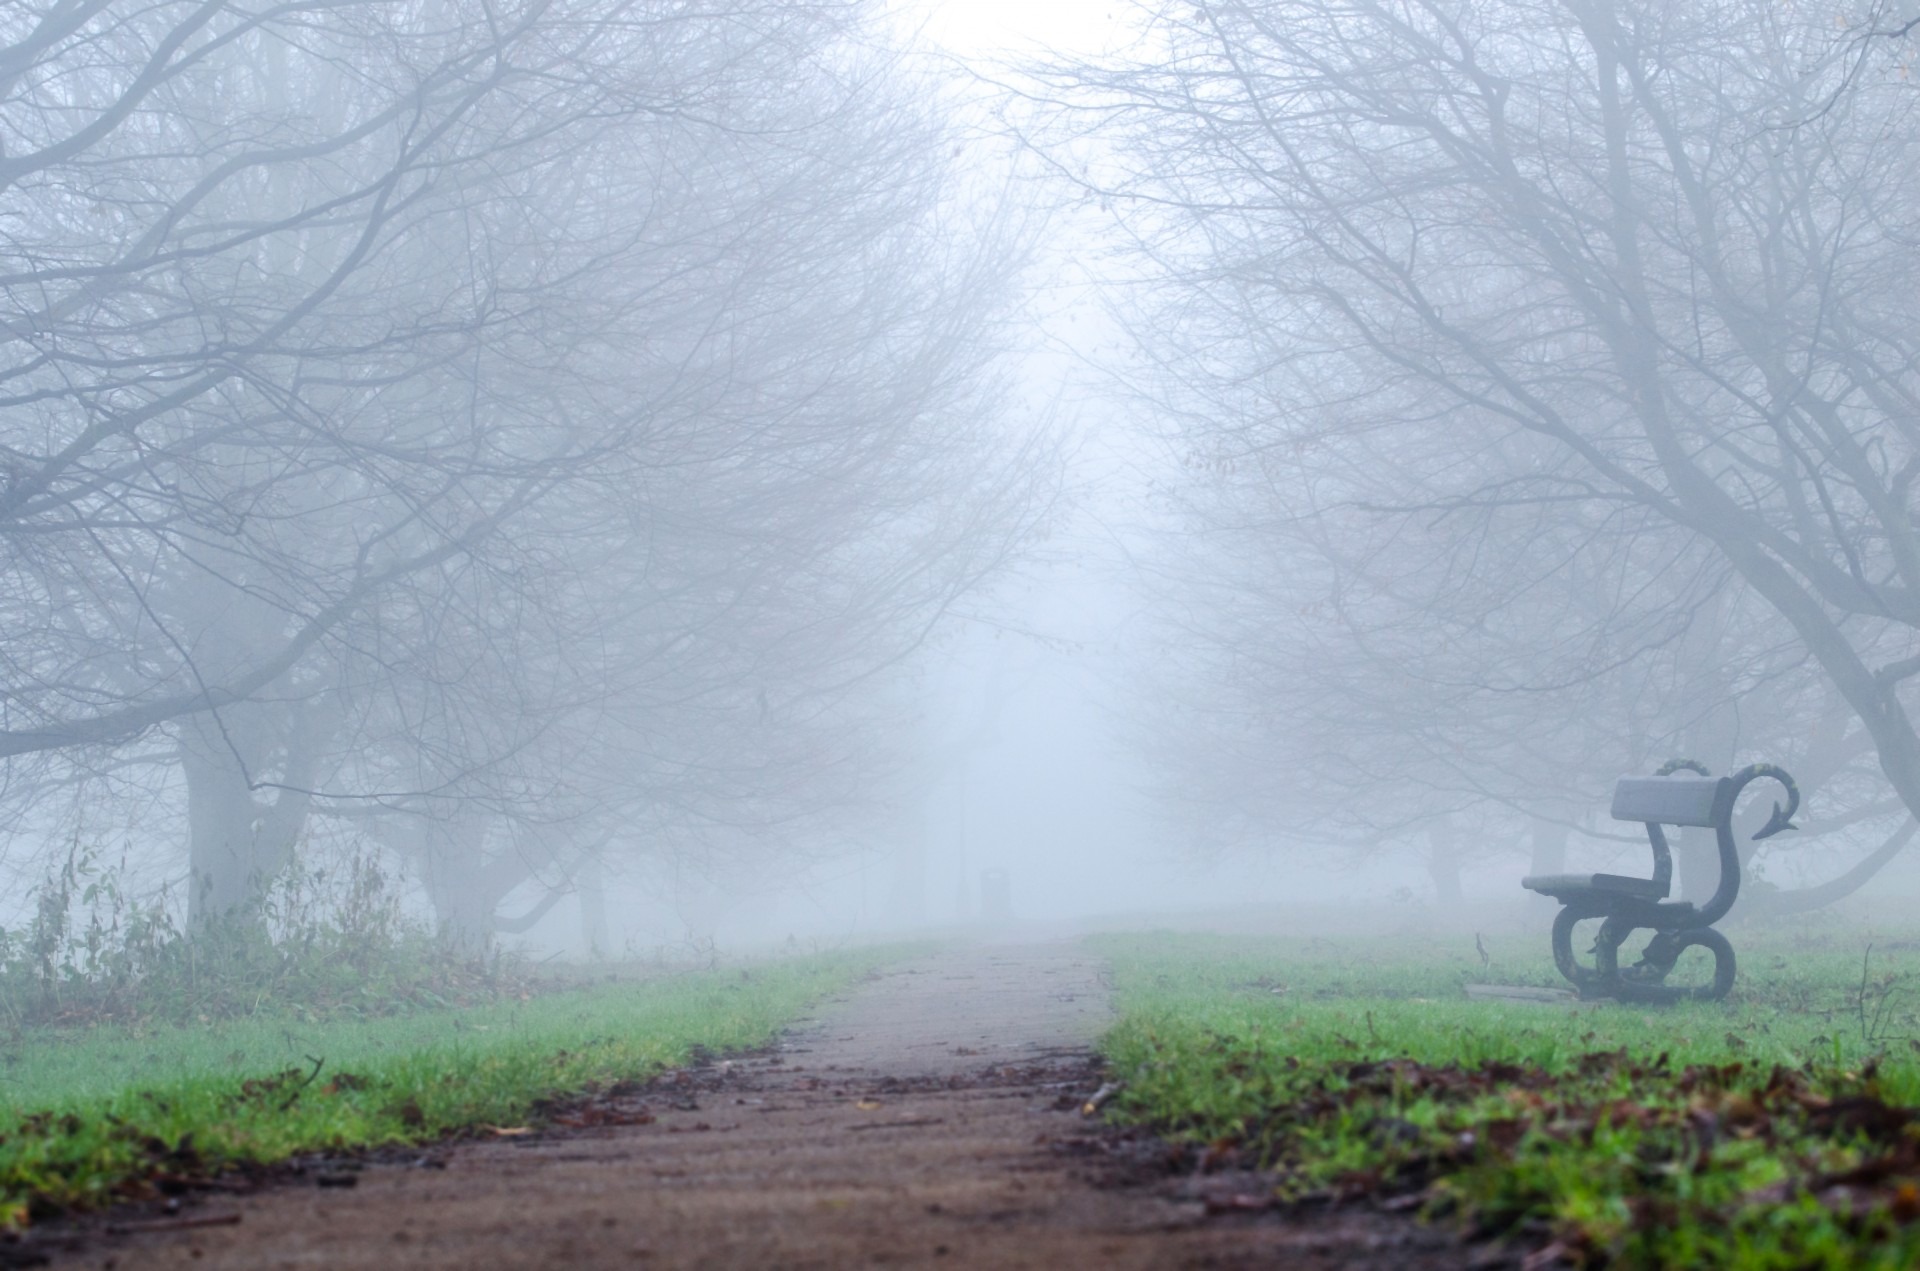
landscape, tree, nature, forest, branch, winter, fog, mist, morning, rain, autumn, park, weather, haze, trees, england, seasons, branches, freezing, drizzle, atmospheric phenomenon